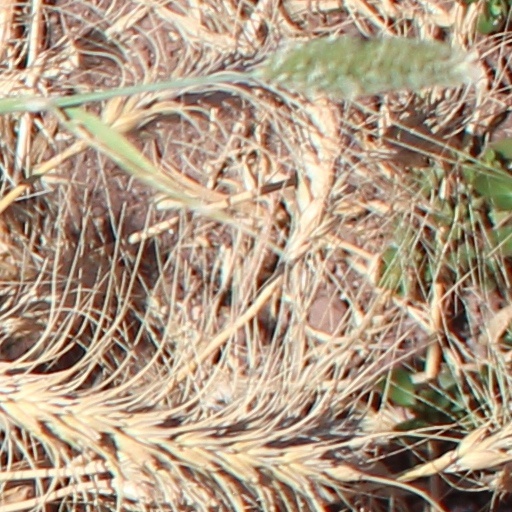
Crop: wheat